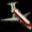
Label: airplane